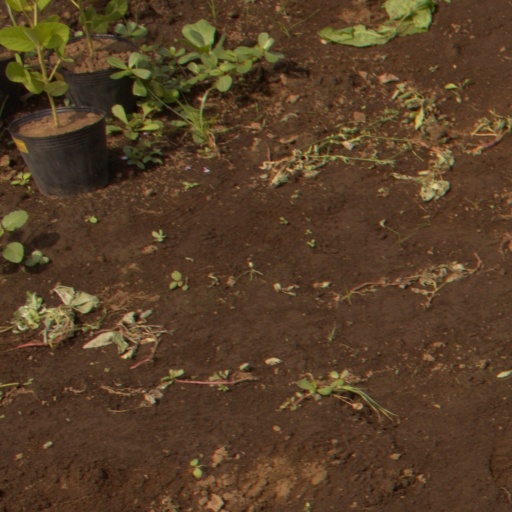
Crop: soybean